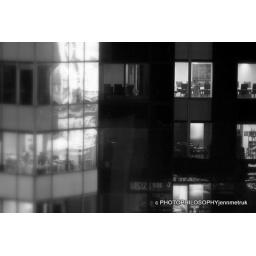
Looking out the window of the hotel one night, I saw a lady working across the street in the next building.